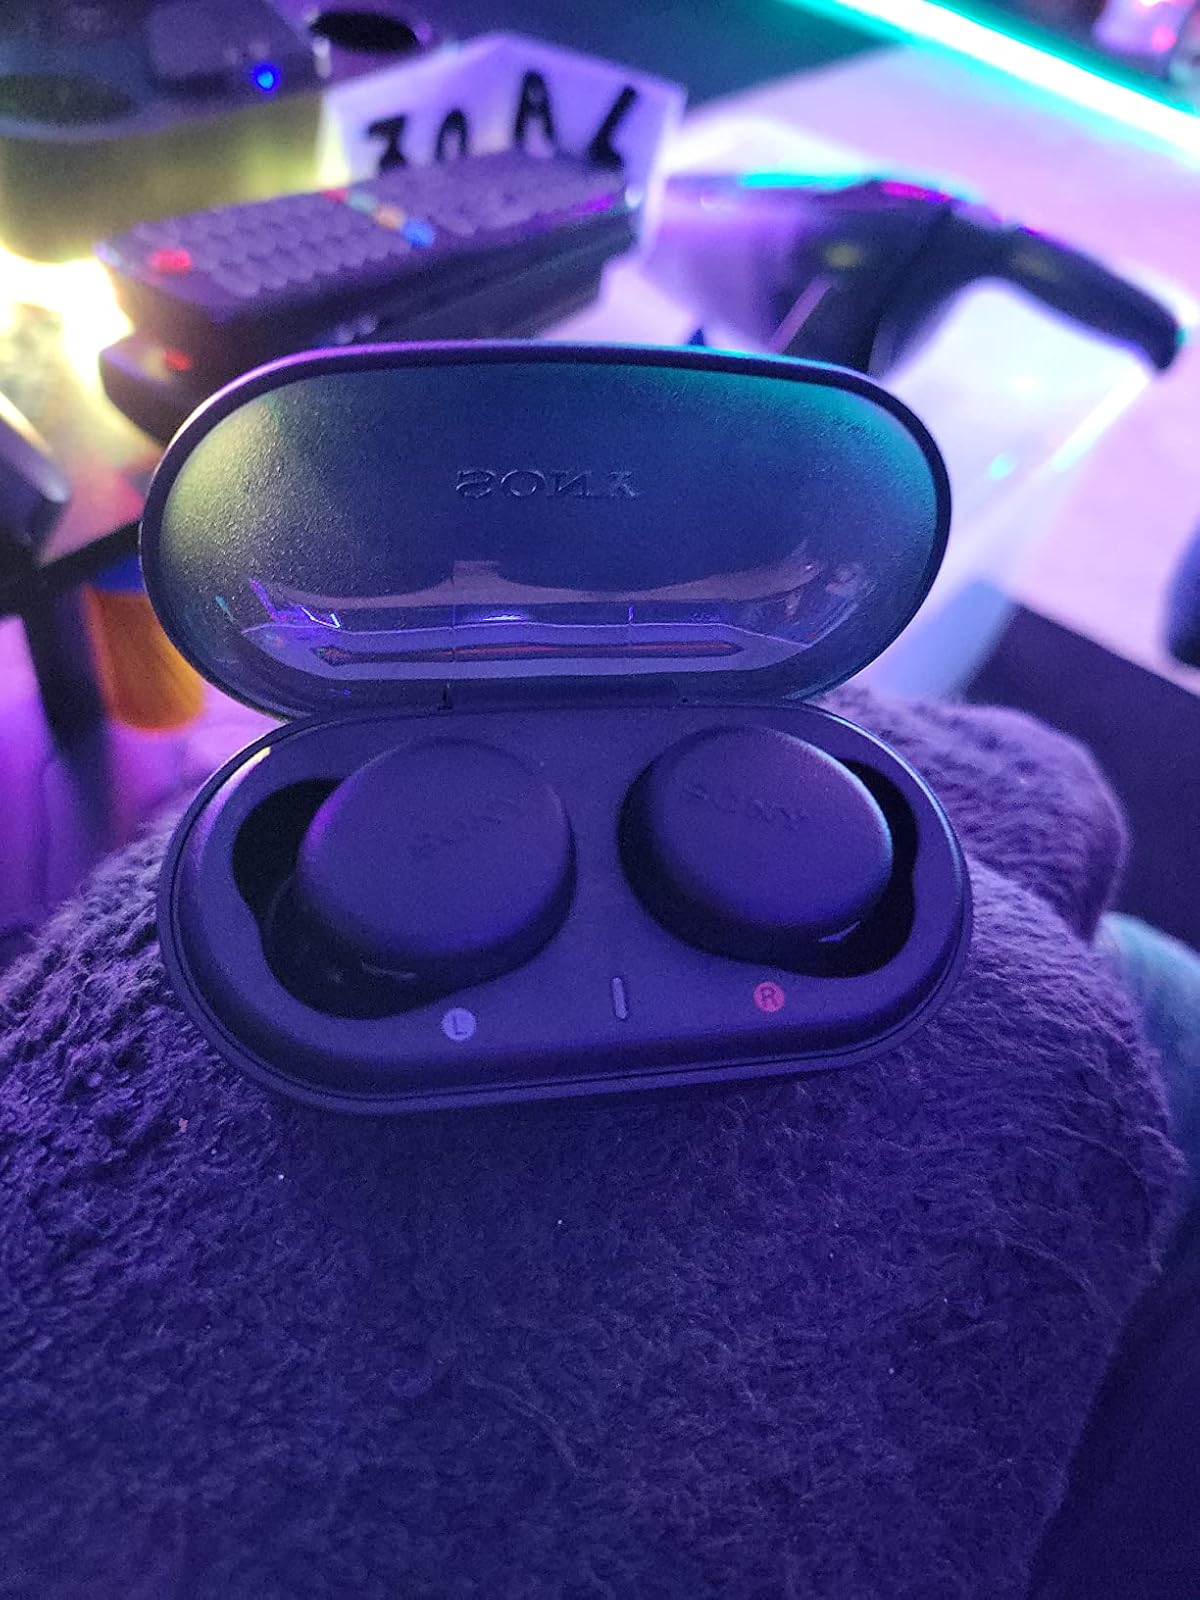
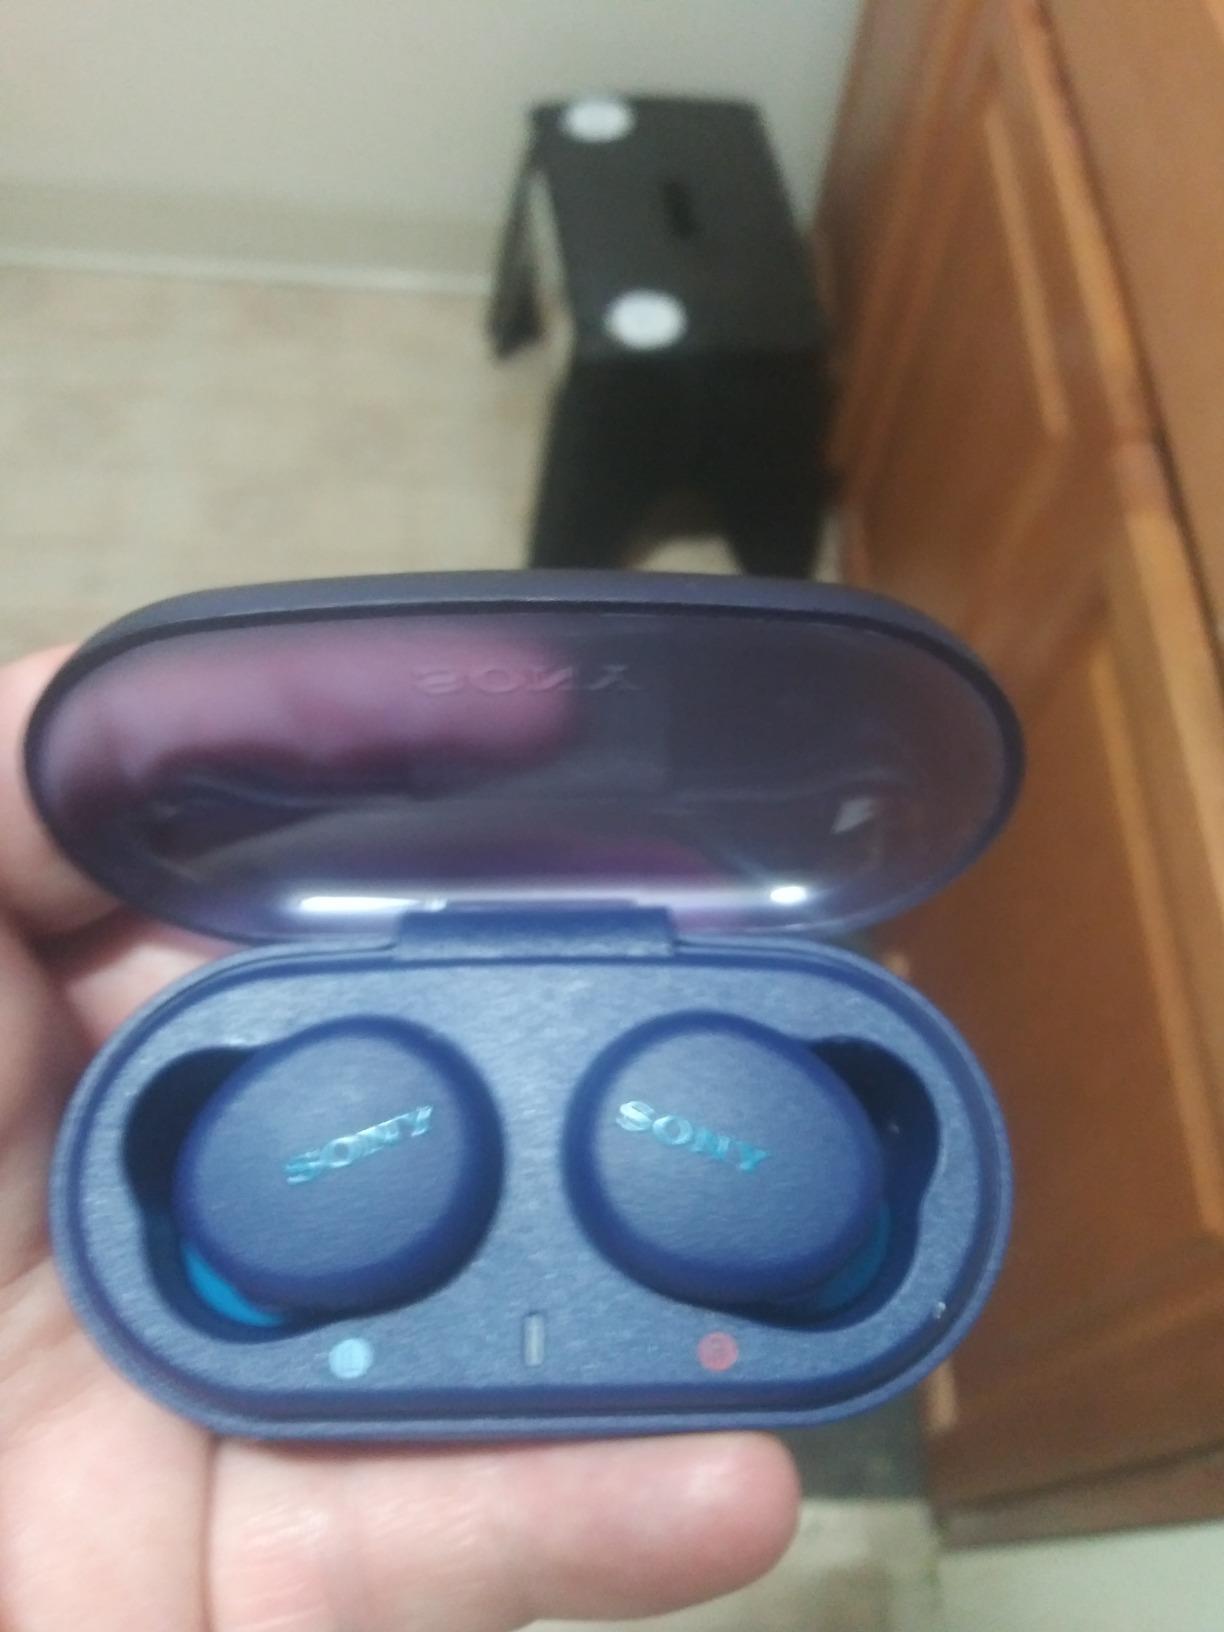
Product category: earbuds
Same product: no